Gu Sung-yun

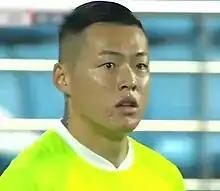

Gu Sung-yun (born 27 June 1994) is a South Korean professional footballer who plays as a goalkeeper for Kyoto Sanga. He has also played for the South Korea national football team.